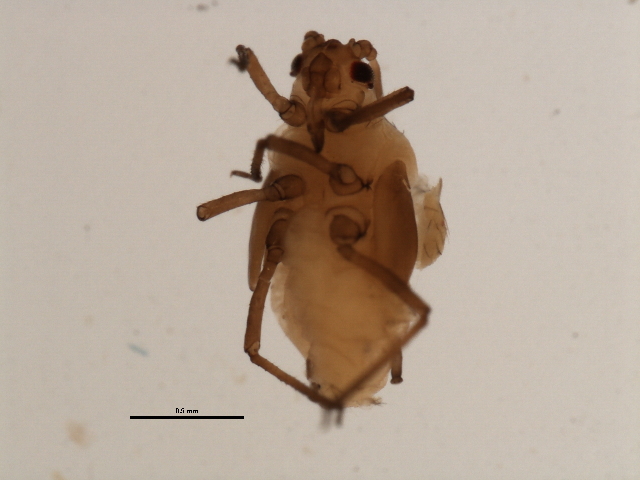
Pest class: bird_cherry_oat_aphid